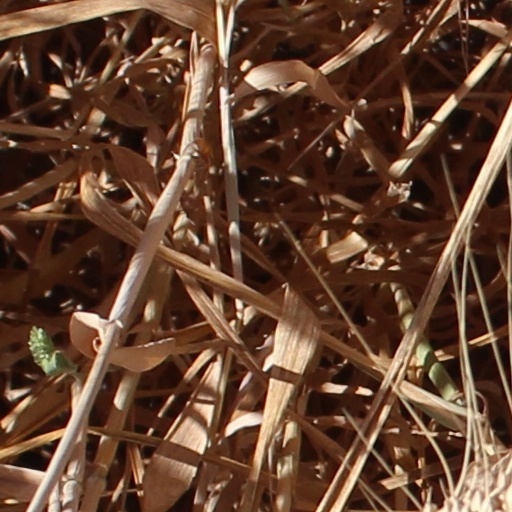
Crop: wheat